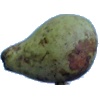
Label: pear_stone